Milan–San Remo

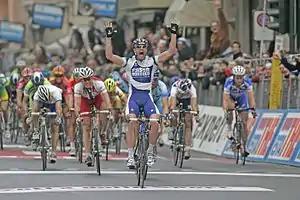
Italian Sprinter Alessandro Petacchi winning the 2005 Milan–San Remo in a group sprint on the Via Roma.

After the pioneering days of the race, began the era of Costante Girardengo, who connected his name indelibly to the classic. From 1917 to 1928 Girardengo had a record 11 podium finishes, six times as winner. Subsequent years were marked by the rivalry between Learco Guerra and Alfredo Binda, whose emulation caused them to lose several certain victories. A similar rivalry was the one in the 1940s with the mythical years of Fausto Coppi and Gino Bartali, whose duels were the subject of intense coverage and resulted in epic races.